Bydgoszcz Canal

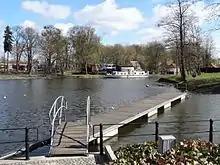
View of the marina

In Bydgoszcz, the trail created combines a natural area (most of it is part of the Natura 2000 network), a national park, a Nature reserve and a landscape park. It also displays historic hydrotechnical objects and architectural monuments in the heart of the city.